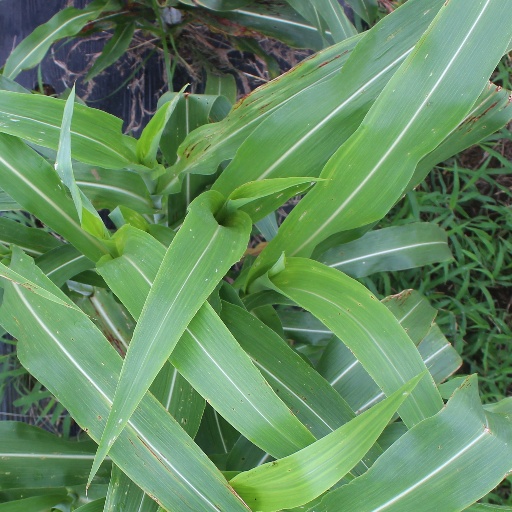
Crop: sorghum